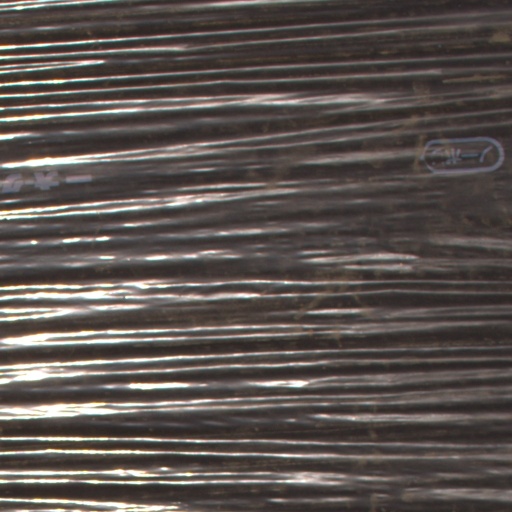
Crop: Jerusalem artichoke